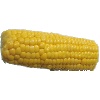
Label: corn